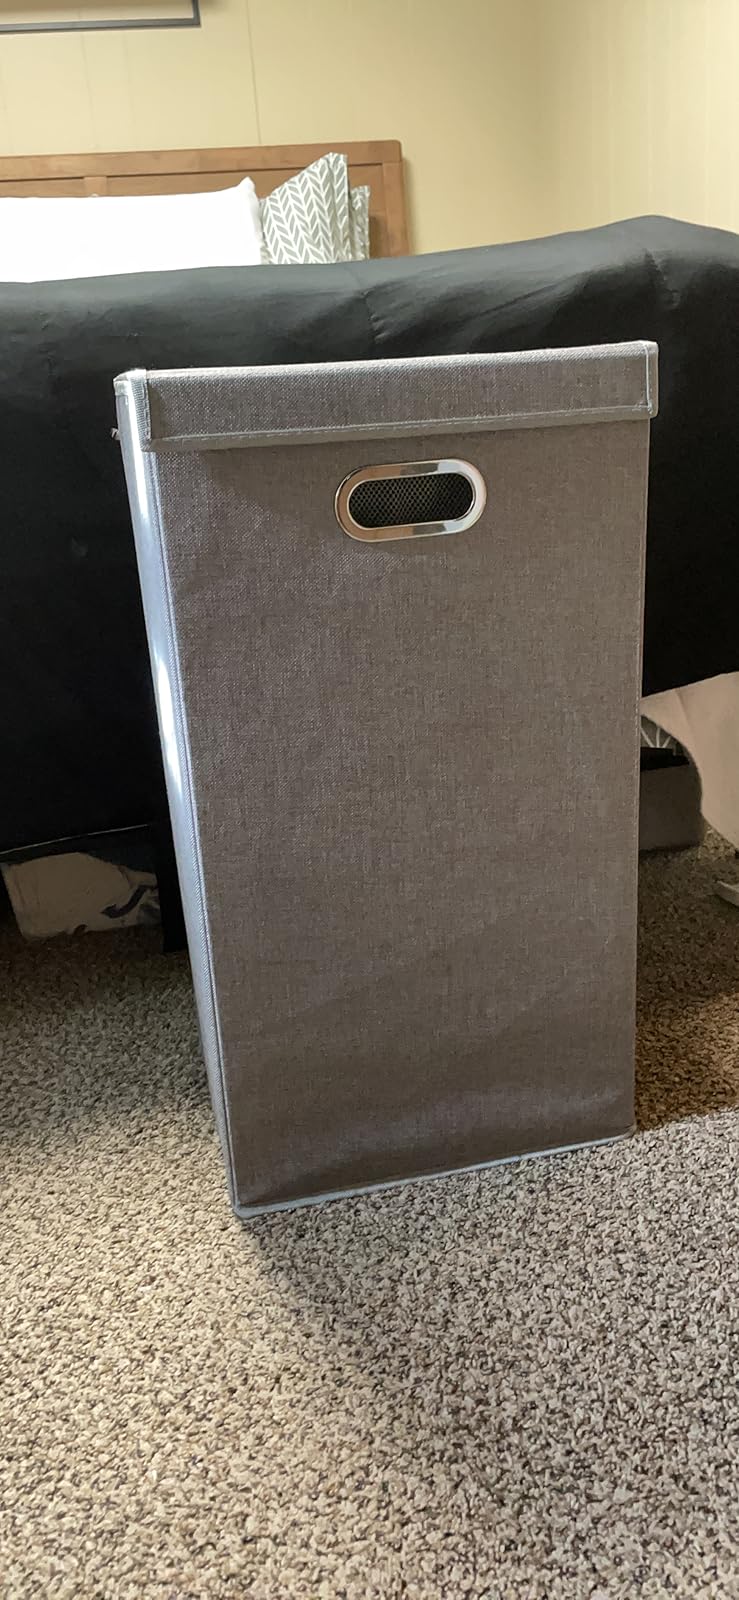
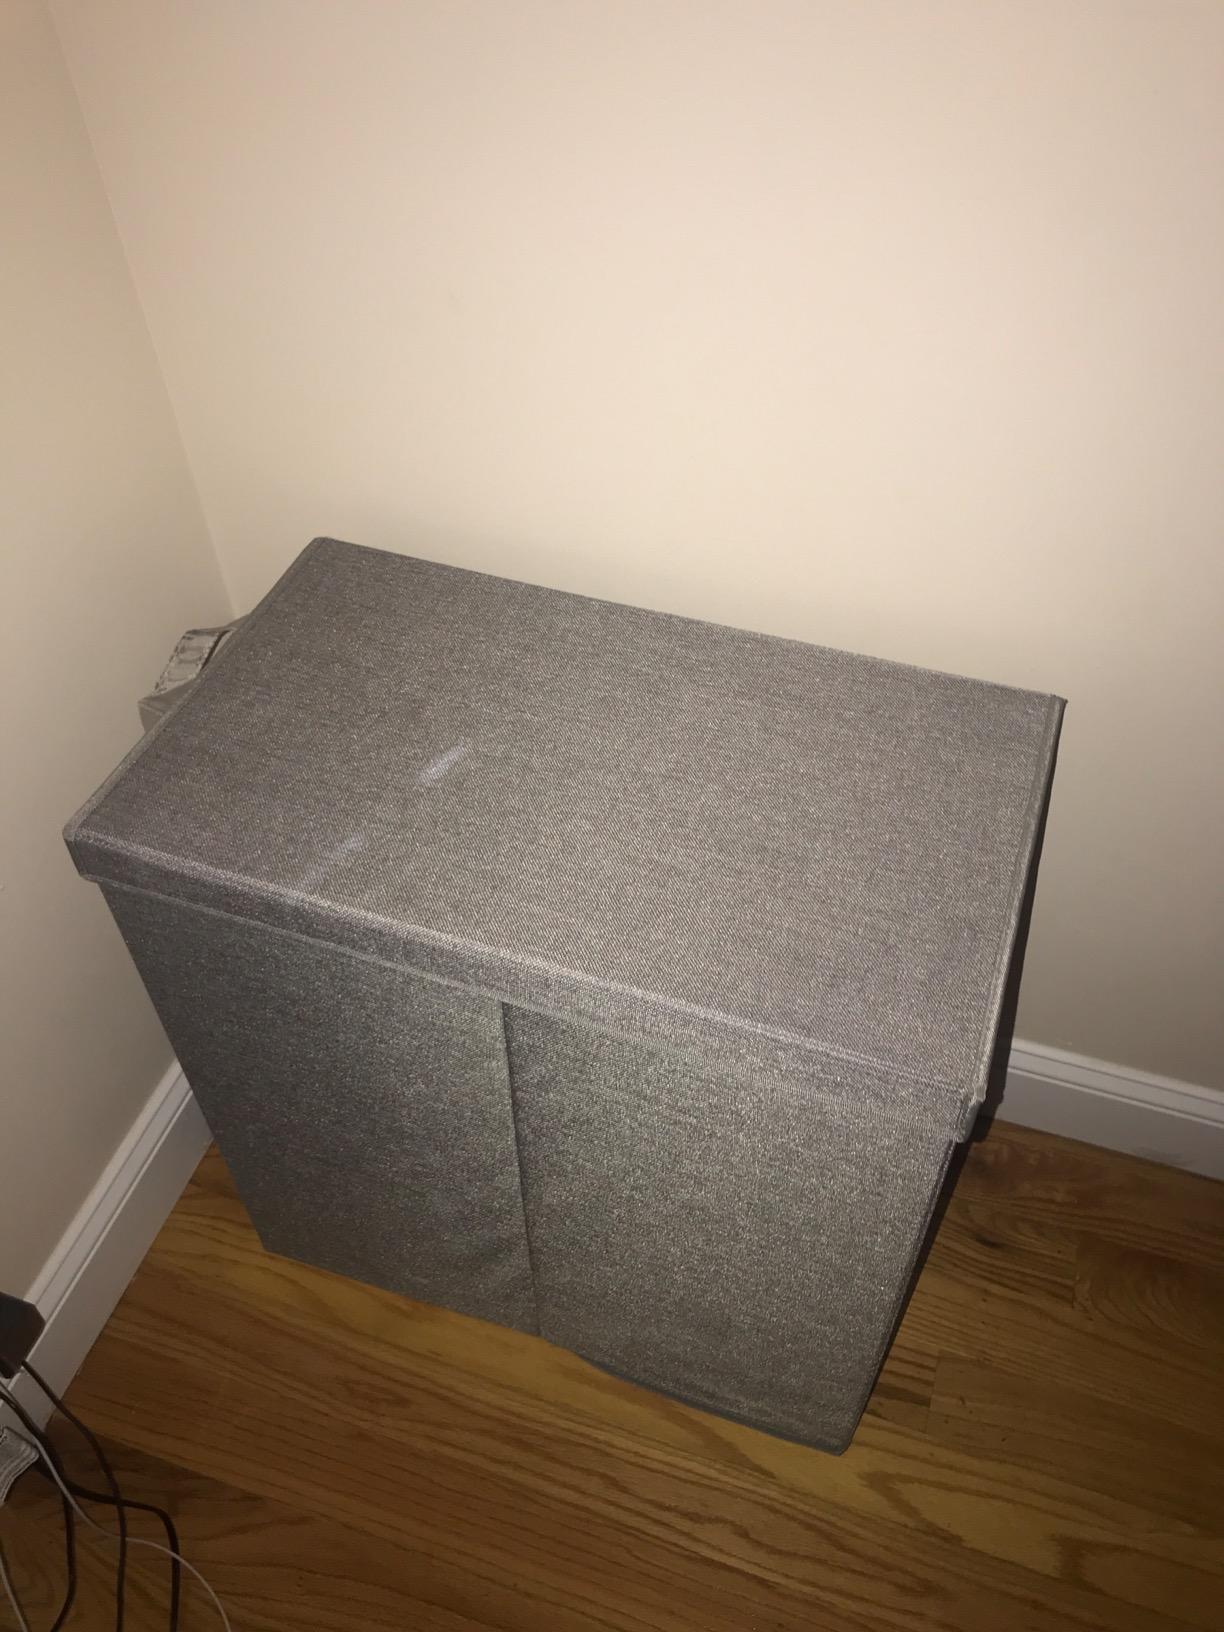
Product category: items_hamper
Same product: no